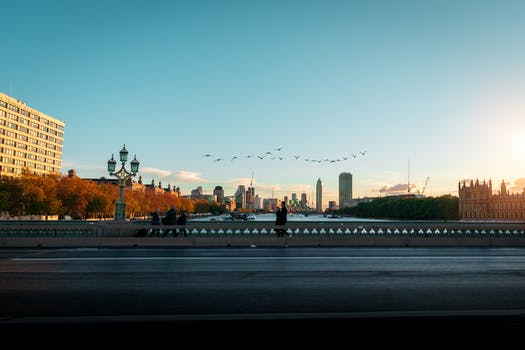
Label: No Watermark